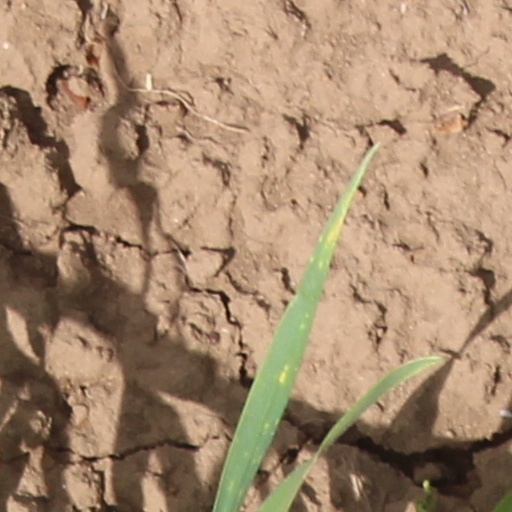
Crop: wheat